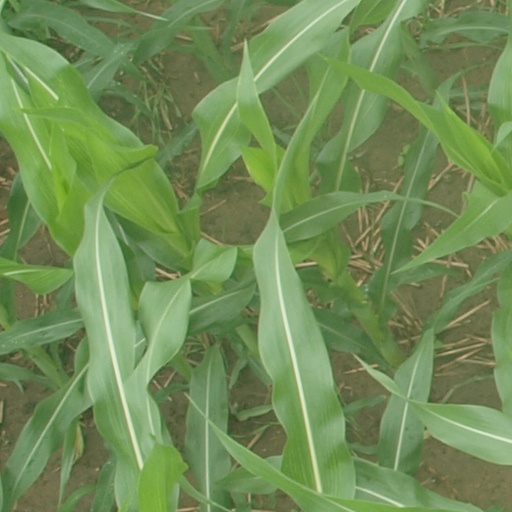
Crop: maize; corn